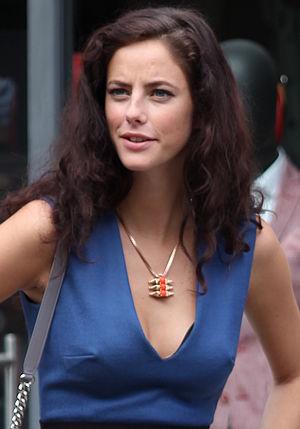
Kaya Scodelario, née Kaya Humphrey le 13 mars 1992 à Paddington, est une actrice et mannequin britannique.